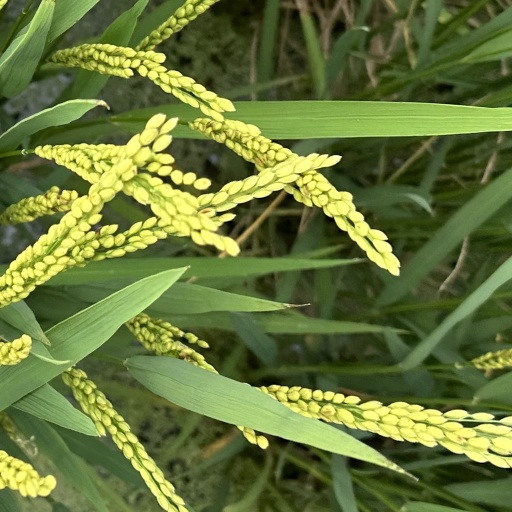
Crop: rice